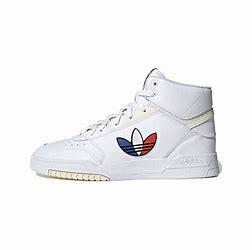
Brand: adidas
Model: originals Adidas Originals Drop Step XL